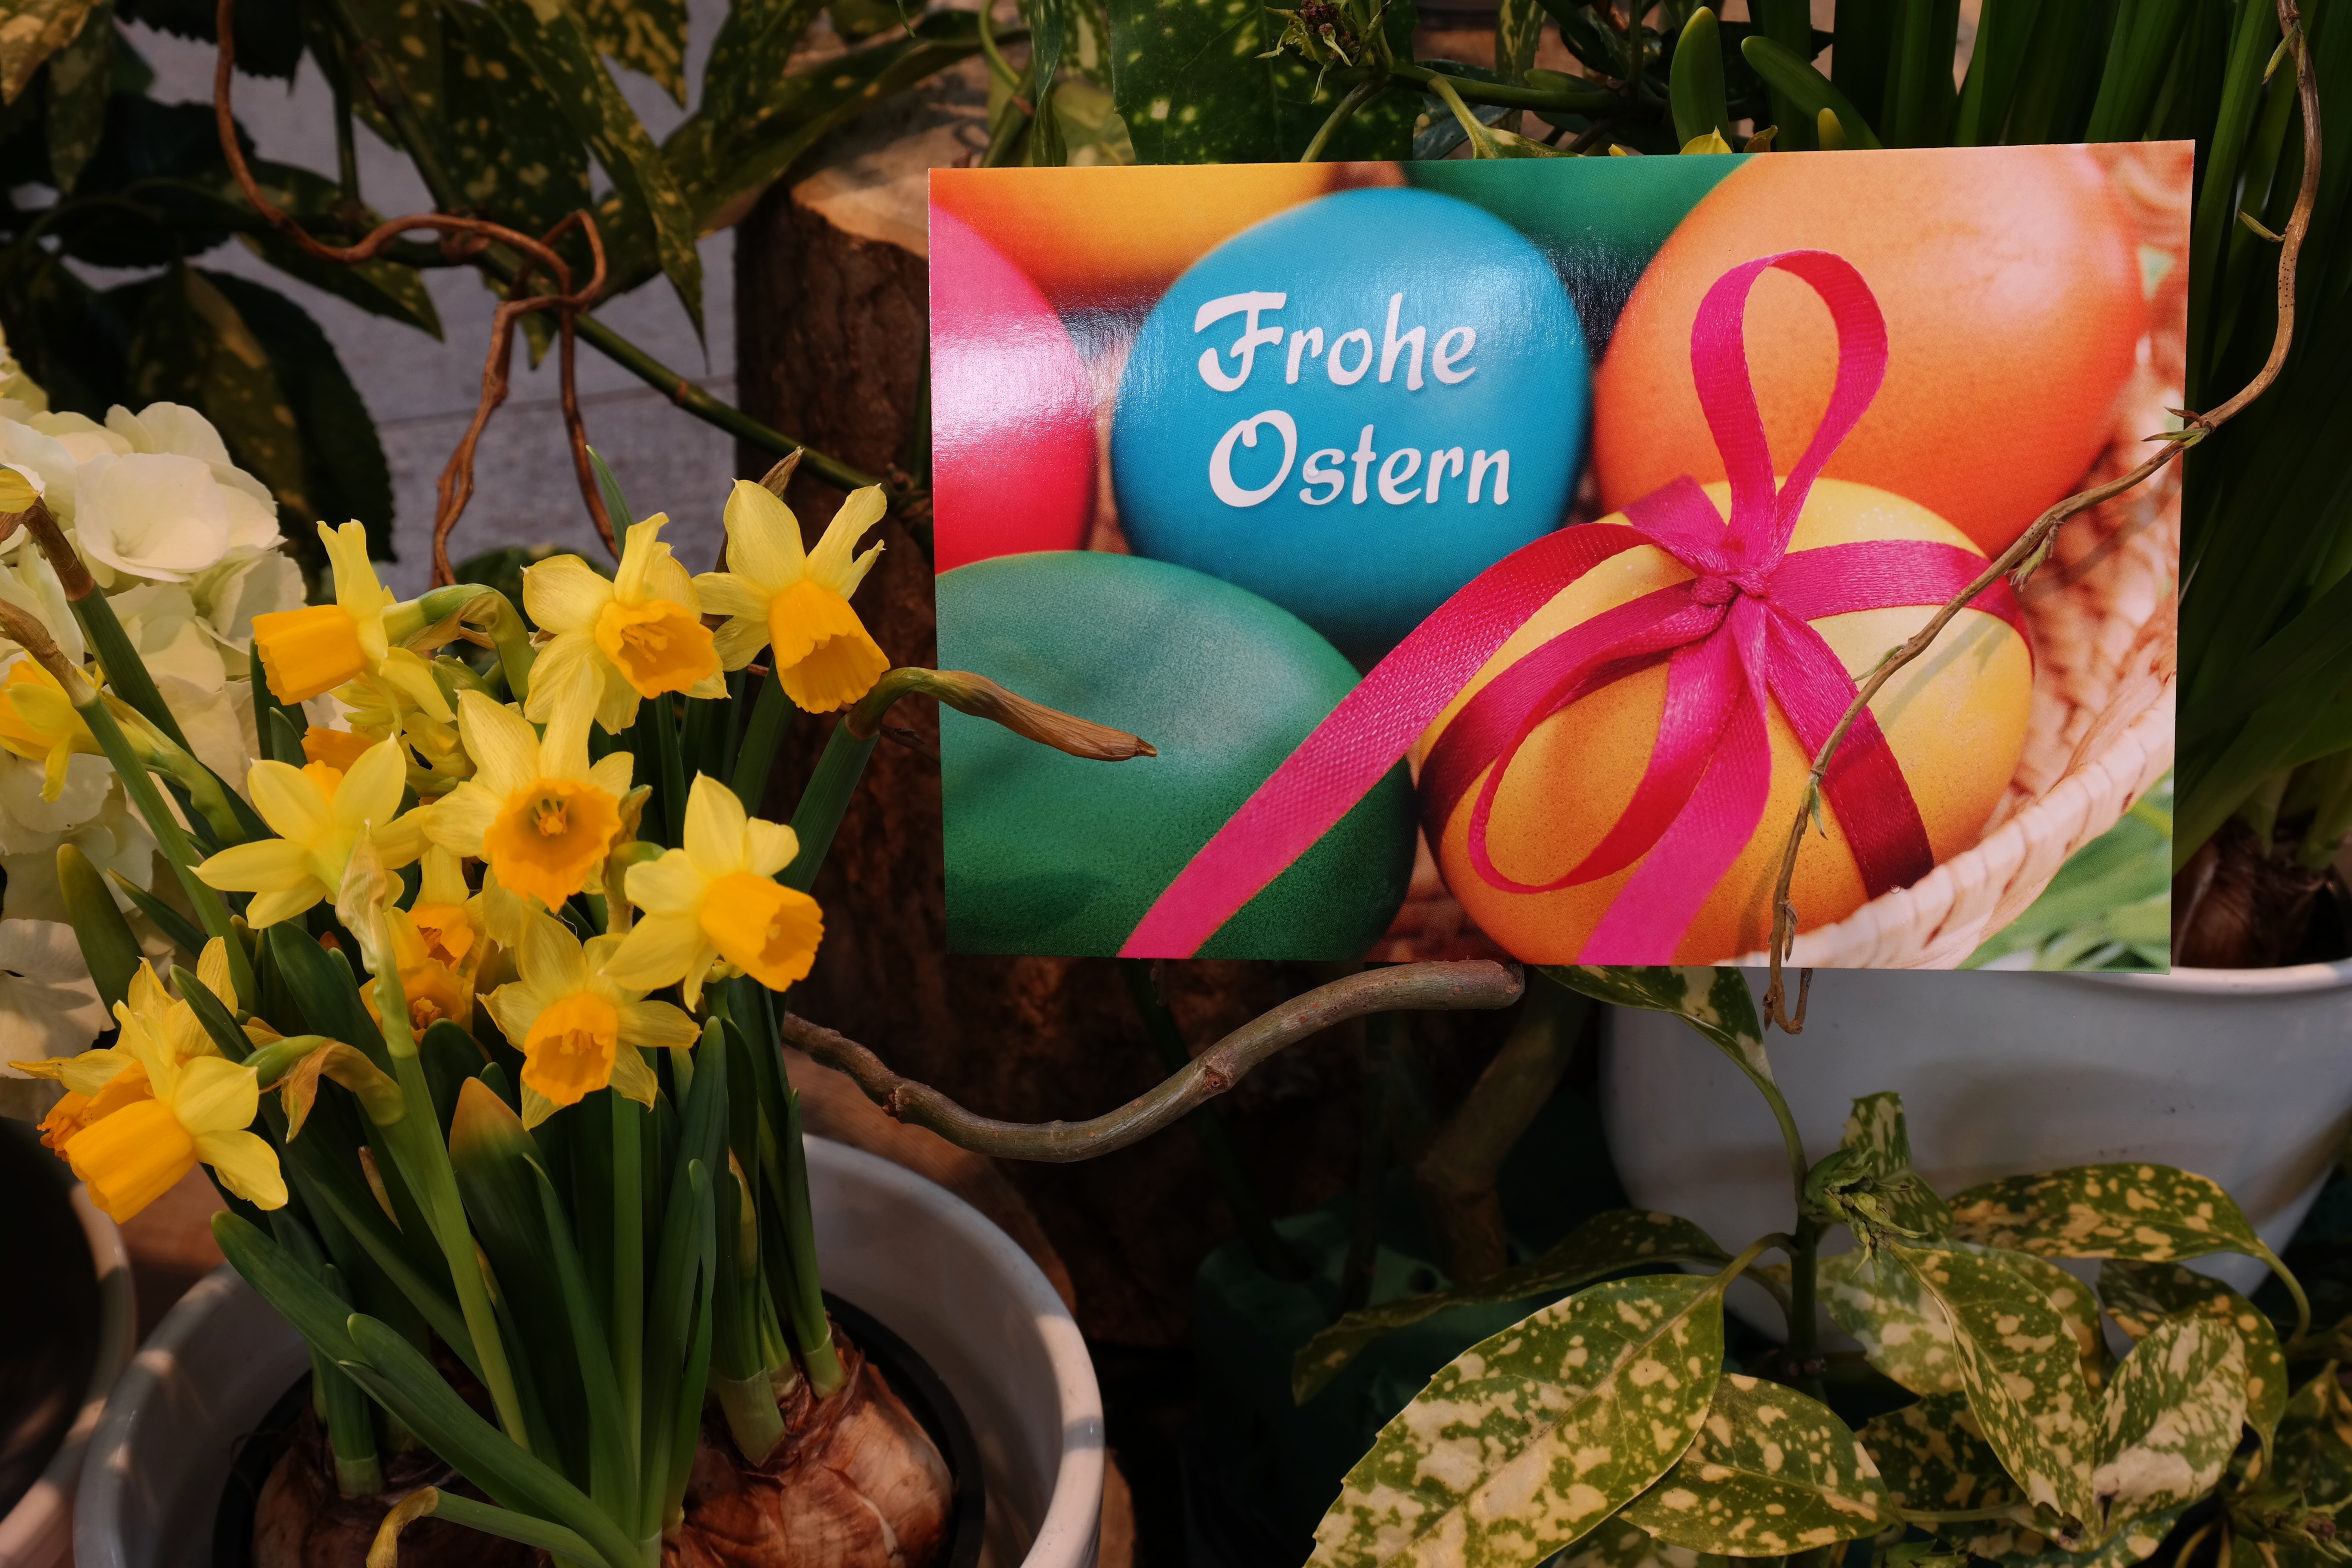
plant, flower, spring, botany, colorful, flora, daffodils, postcard, easter, greeting card, floristry, easter eggs, resurrection, flowering plant, easter egg, happy easter, colorful eggs, easter greeting, life eternal, land plant